Huntingdon Furnace

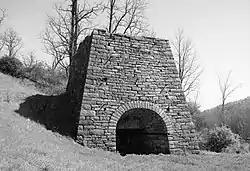
Huntingdon Furnace, May 1989

Huntingdon Furnace is a national historic district and historic iron furnace and associated buildings located in Franklin Township, Huntingdon County, Pennsylvania, United States. It consists of seven contributing buildings and one contributing structure. They are the iron furnace, office building, the ironmaster's mansion, log worker's house, a residence, the farm manager's residence, the grist mill and the miller's house. The iron furnace was moved to this site in 1805, from its original site one mile upstream. It measures 30 feet square by 30 feet high. The ironmaster's mansion was built in 1851, and is a -story, L-shaped frame dwelling. The grist mill dates to 1808, and is a -story, rubble stone building measuring 50 feet by 45 feet. The furnace was in operation from 1796, until it ceased operations in the 1880s.